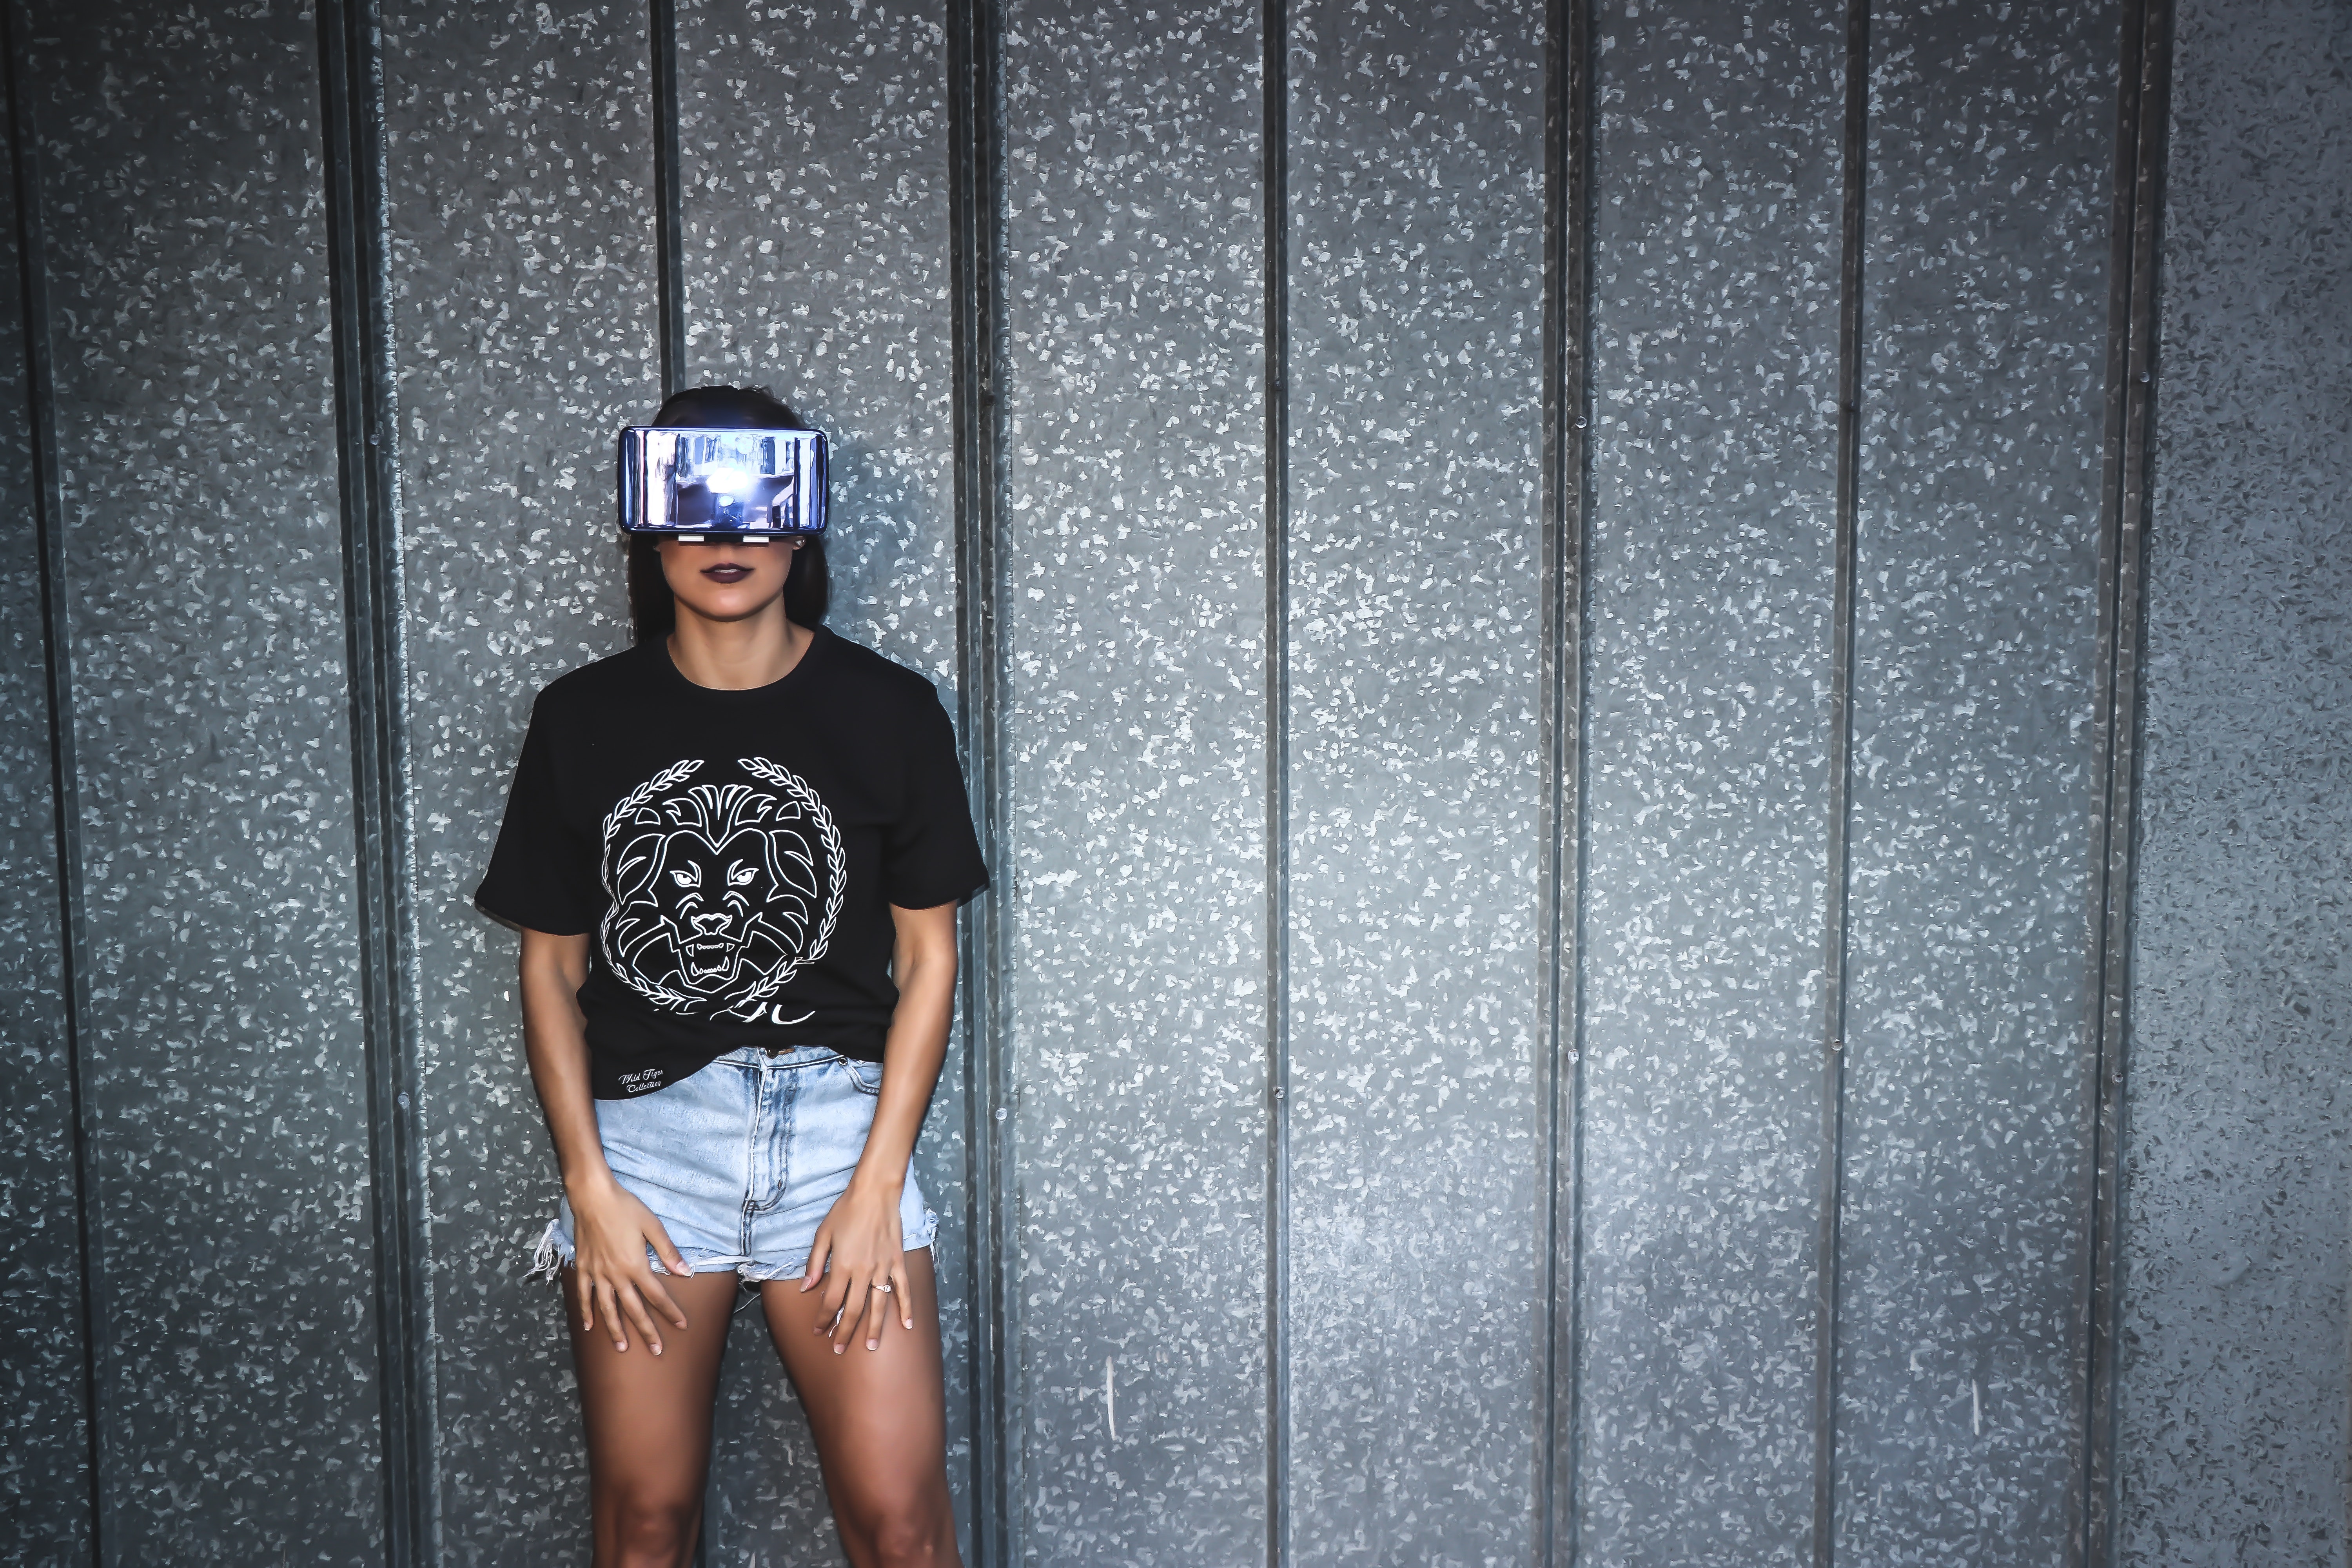
blue, cool, standing, t shirt, fashion, cap, denim, headgear, muscle, beanie, leg, shorts, photography, electric blue, glasses, street fashion, knee